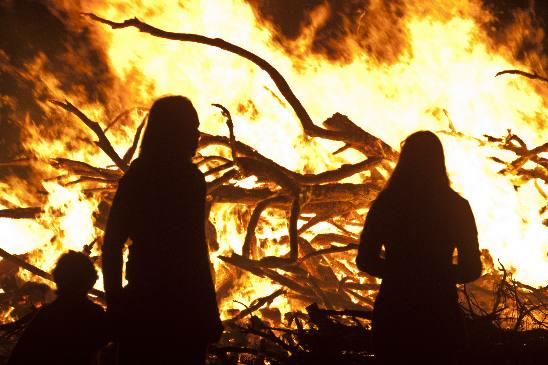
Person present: Yes